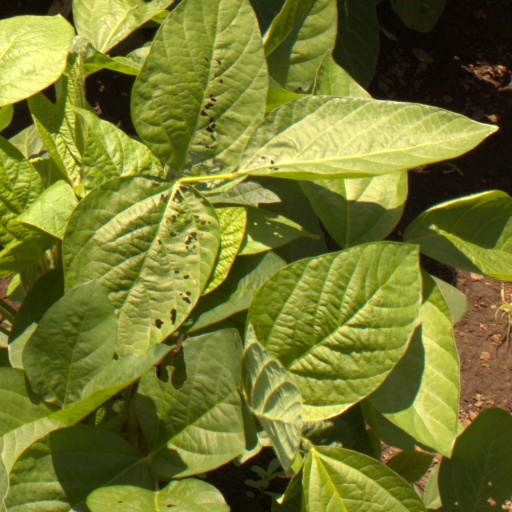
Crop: soybean